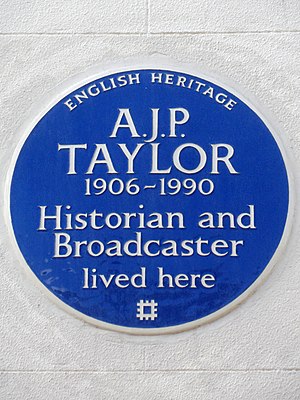
A.J.P. Taylor
Mindeplade for A.J.P. Taylor
Alan John Percival Taylor var en britisk historiker. Han var nok 1900-tallets mest kendte britiske historiker og en af de mest kontroversielle.